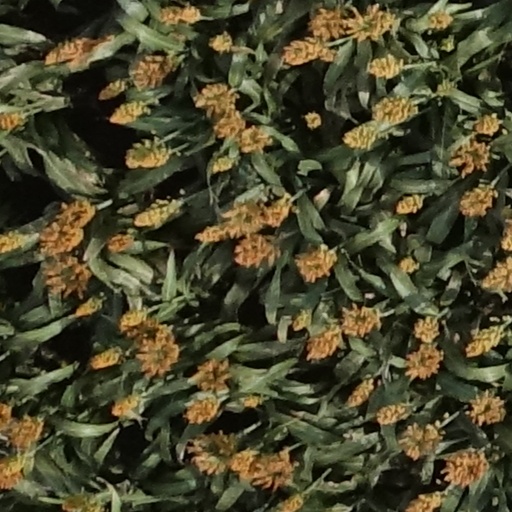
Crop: sorghum